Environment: real
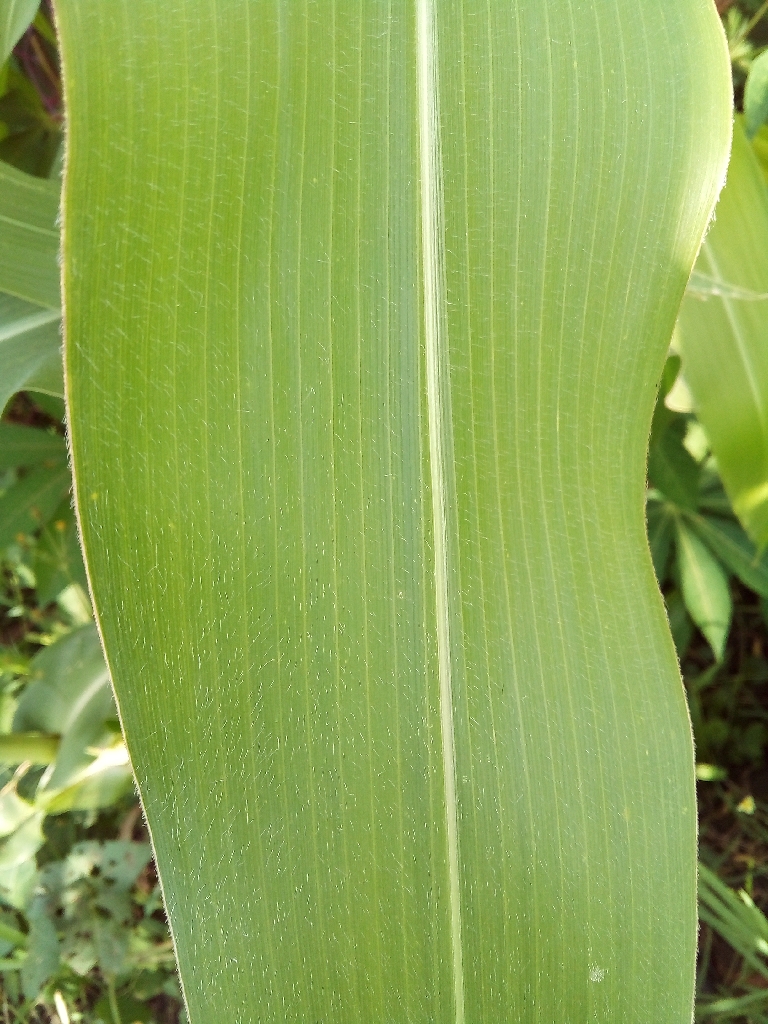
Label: healthy